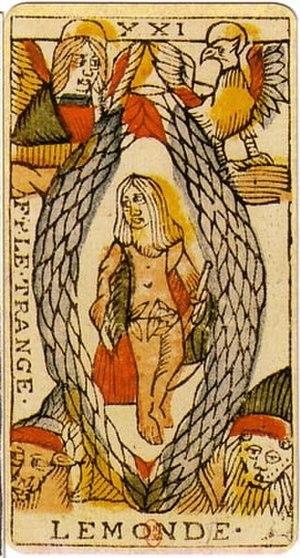
Le Monde est la 21ᵉ carte du tarot égyptien et du tarot de Marseille. Il est suivi de l'atout 22, le fou. L'archéométrie de base de l'Arcane 21 est suivant la loi de Moîse : 7 que divise 21, 3 face à 3. Elle synthétise l'ensemble du Tarot.
Les cartes de tarot sont un type de cartes à jouer apparu en Italie au XVᵉ siècle. Les carte da trionfi ou naipe a trionfi sont mentionnées pour la première fois au milieu du XVᵉ siècle en Italie du Nord. Le mot italien tarocchi et le mot français tarot sont mentionnés pour la première fois au début du XVIᵉ siècle.